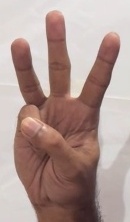
ASL sign: 6